Société Générale

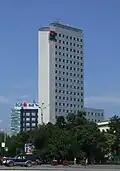
BRD Tower in Bucharest, 2009

In the early years of the 21st century, Société Générale's external growth strategy has been manifested through acquisitions in Central Europe (Komerční Banka in the Czech Republic and in Slovenia) in 2001. Investment banking at Societe Generale in Russia was run by Jacques Der Megreditchian until 2000 At that time, Société Générale became officially concerned with money laundering scandal and underground economy.